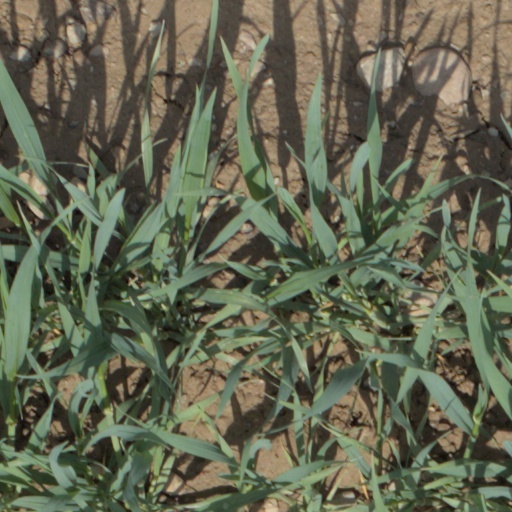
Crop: wheat